Treaty 1

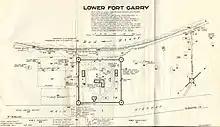
A plan of Lower Fort Garry

The negotiations of "Treaty 1" spanned over a period of eight days from July 27 to August 3, 1871. Led by governor Archibald and his commissioner Wemyss Simpson, the Canadian government invited the indigenous communities to attend negotiations for a treaty at Lower Fort Garry (or Stone Fort). Approximately one thousand indigenous individuals attended including adults and children of all genders, who were led by a number of chiefs that included Mis-koo-kenew or Red Eagle (also known as Henry Prince).